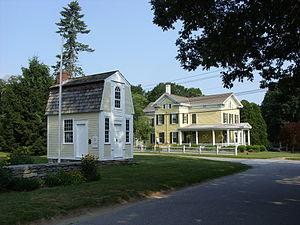
Windham est une ville américaine située dans le comté de Windham au Connecticut.